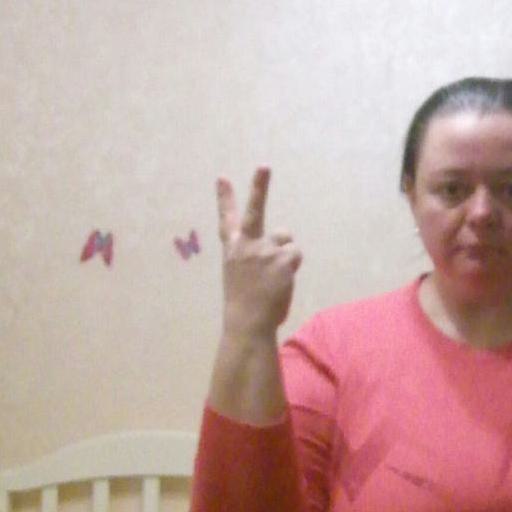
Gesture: peace_inverted